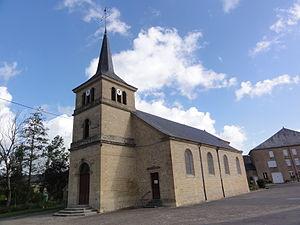
Clavy-Warby est une commune française située dans le département des Ardennes, en région Grand Est.